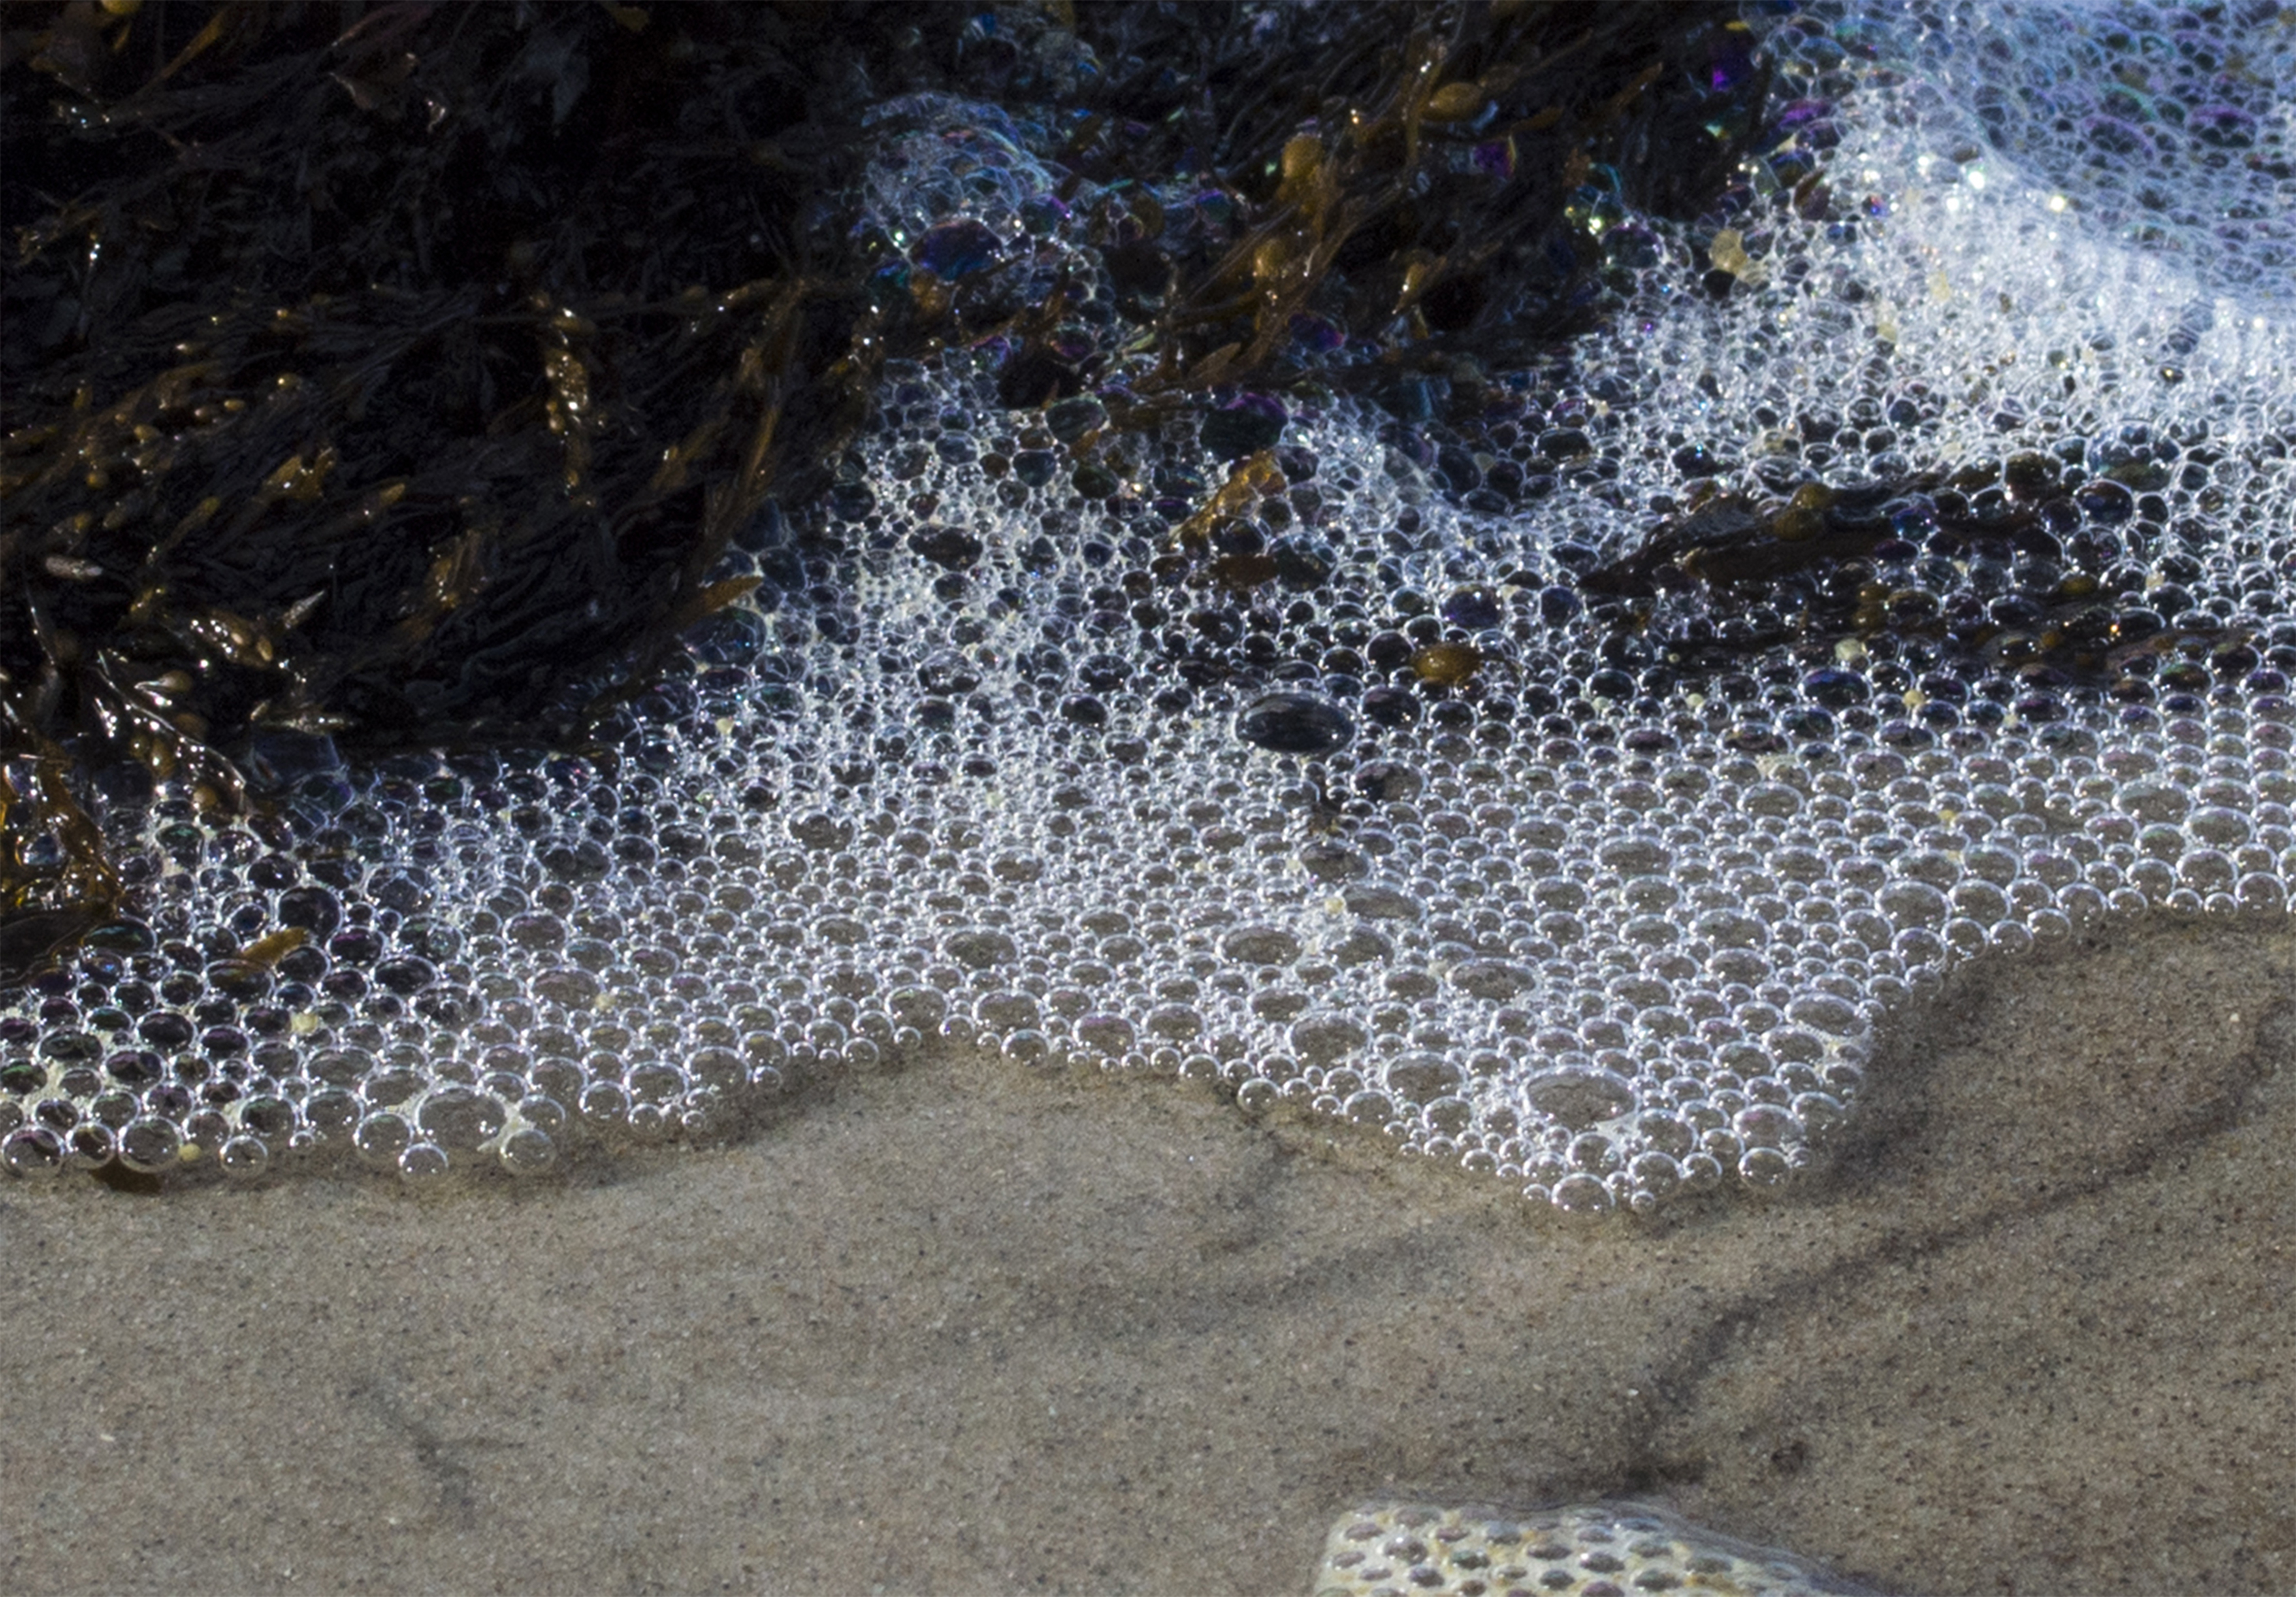
beach, sea, coast, water, outdoor, sand, sky, photography, photo, biology, nikon, reptile, fish, holland, nederland, strand, netherlands, zee, dutch, outdoorphotography, picture, photograph, fotos, foto, fotografie, bubbles, paulvandevelde, pdvandevelde, padagudaloma, natuurfotografie, naturephotographer, dordrecht, nederlandinfotos, texel, zand, pvdvfotografie, pdvandeveldedordrecht, nederlandsefotografie, dutchphotogaraphy, totallydutch, fotografienederland, hollandsefotografie, fotografieholland, decocksdorp, wier, marine biology, paulvandeveldedordrecht, bellen, zeewier, luchtbellen